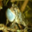
Label: frog